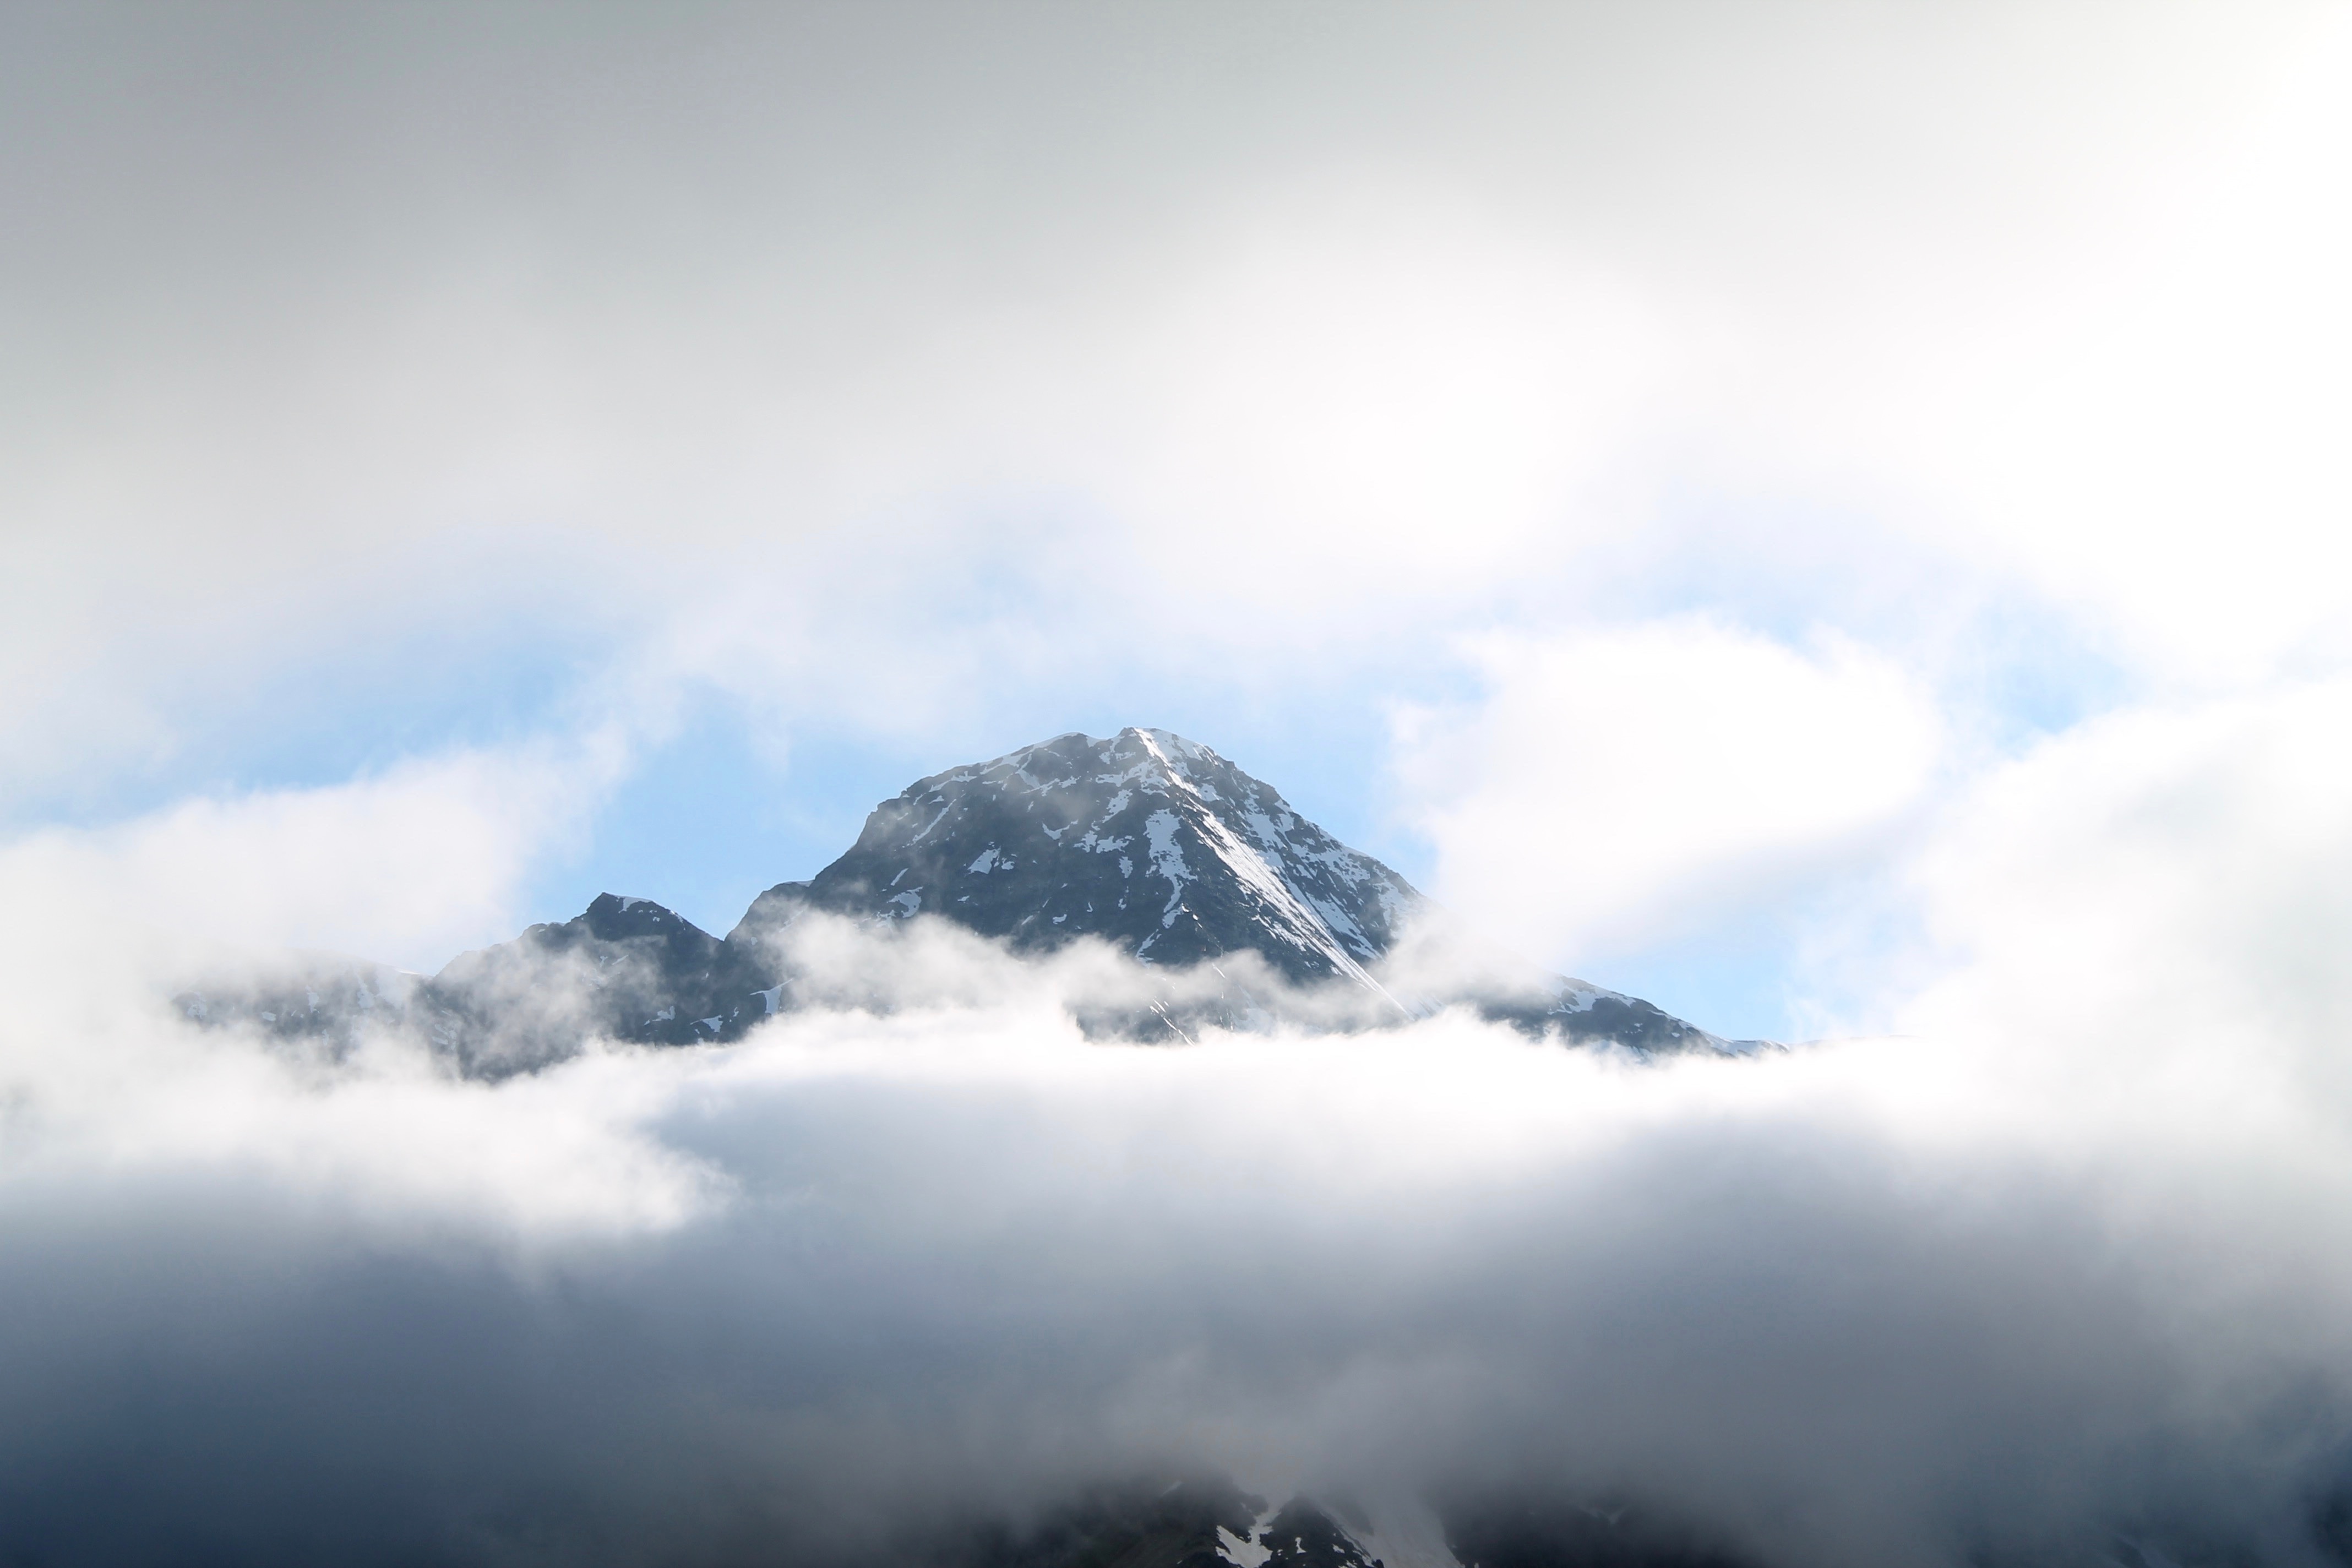
mountain, snow, cloud, sky, mist, atmosphere, peak, mountain range, weather, ridge, summit, alps, landform, geographical feature, atmospheric phenomenon, atmosphere of earth, mountainous landforms, geological phenomenon